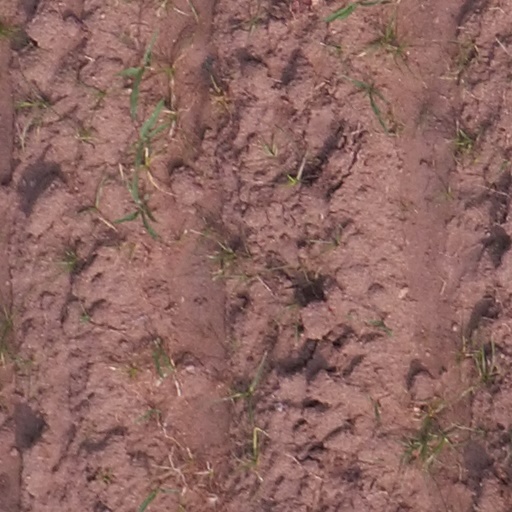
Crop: maize; corn